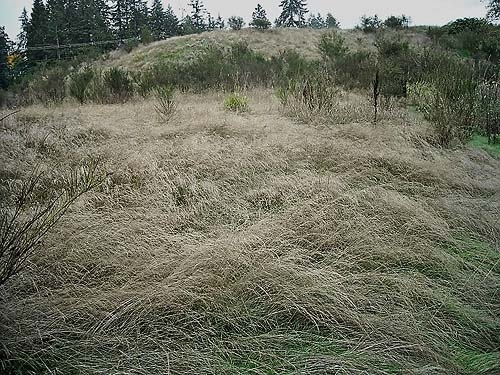
Texture: matted